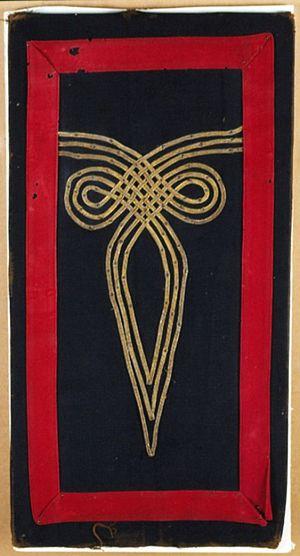
Le musée d'Art et d'Histoire du judaïsme est le plus grand musée français qui porte sur l'art et l'histoire juifs. Il est installé dans l'ancien hôtel particulier de Saint-Aignan dans quartier du Marais dans le 3ᵉ arrondissement de Paris.